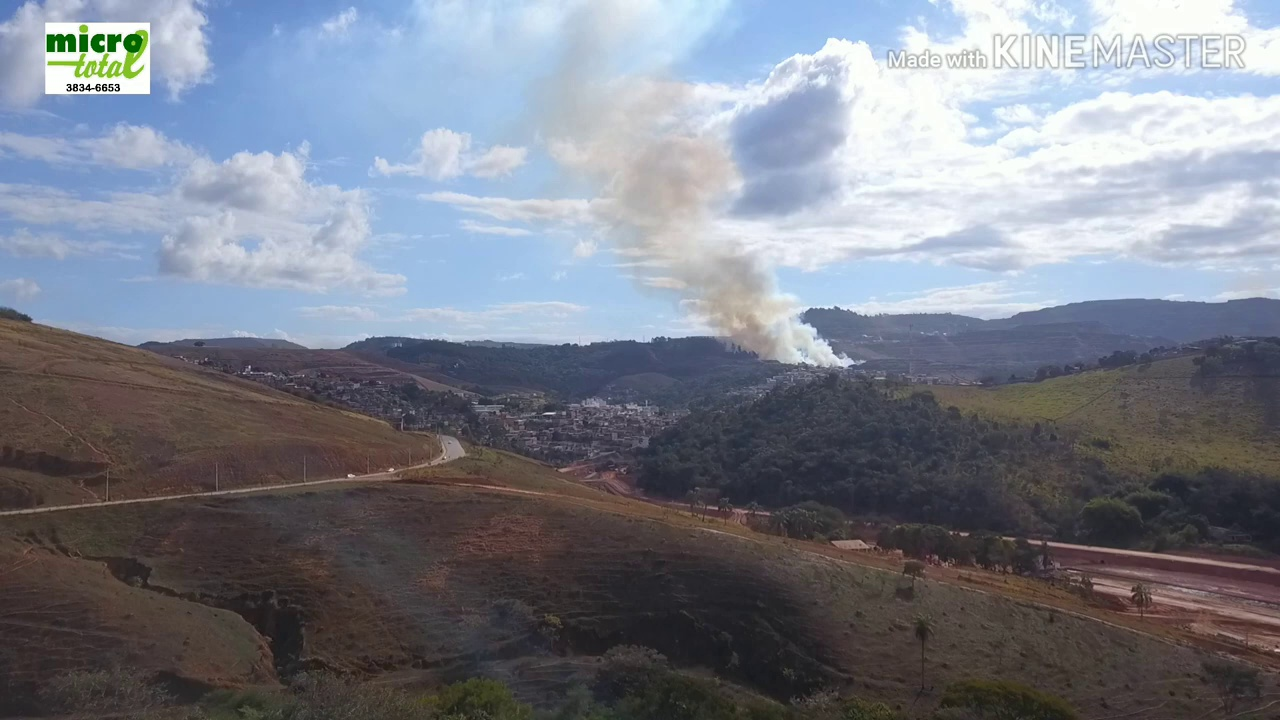
Fire: no
Smoke: yes